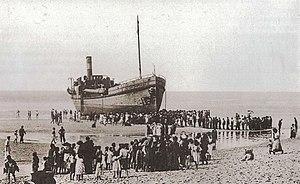
Naufrage du Cantabria
Le Cantabria est un bateau espagnol qui s’échoue sur la plage aquitaine de Lacanau le 26 août 1937 avec à son bord près de cinq cents Républicains embarqués à Santander lorsque la ville tombe aux mains des forces nationalistes, pendant la Guerre d'Espagne.